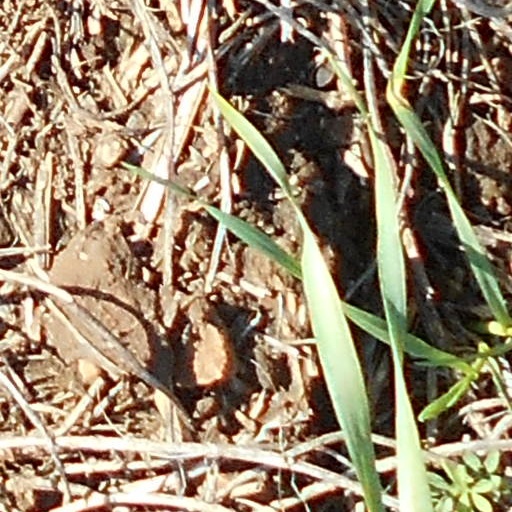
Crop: wheat